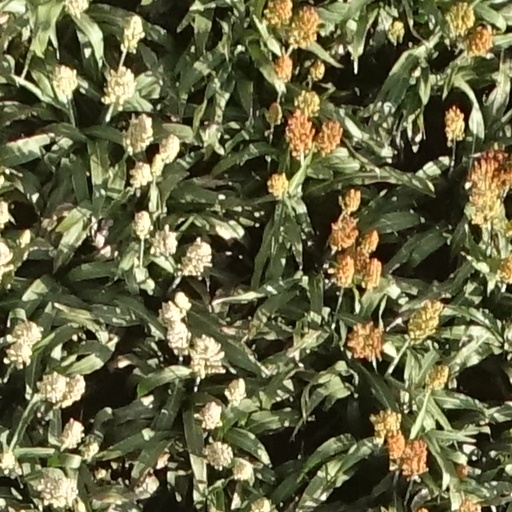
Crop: sorghum